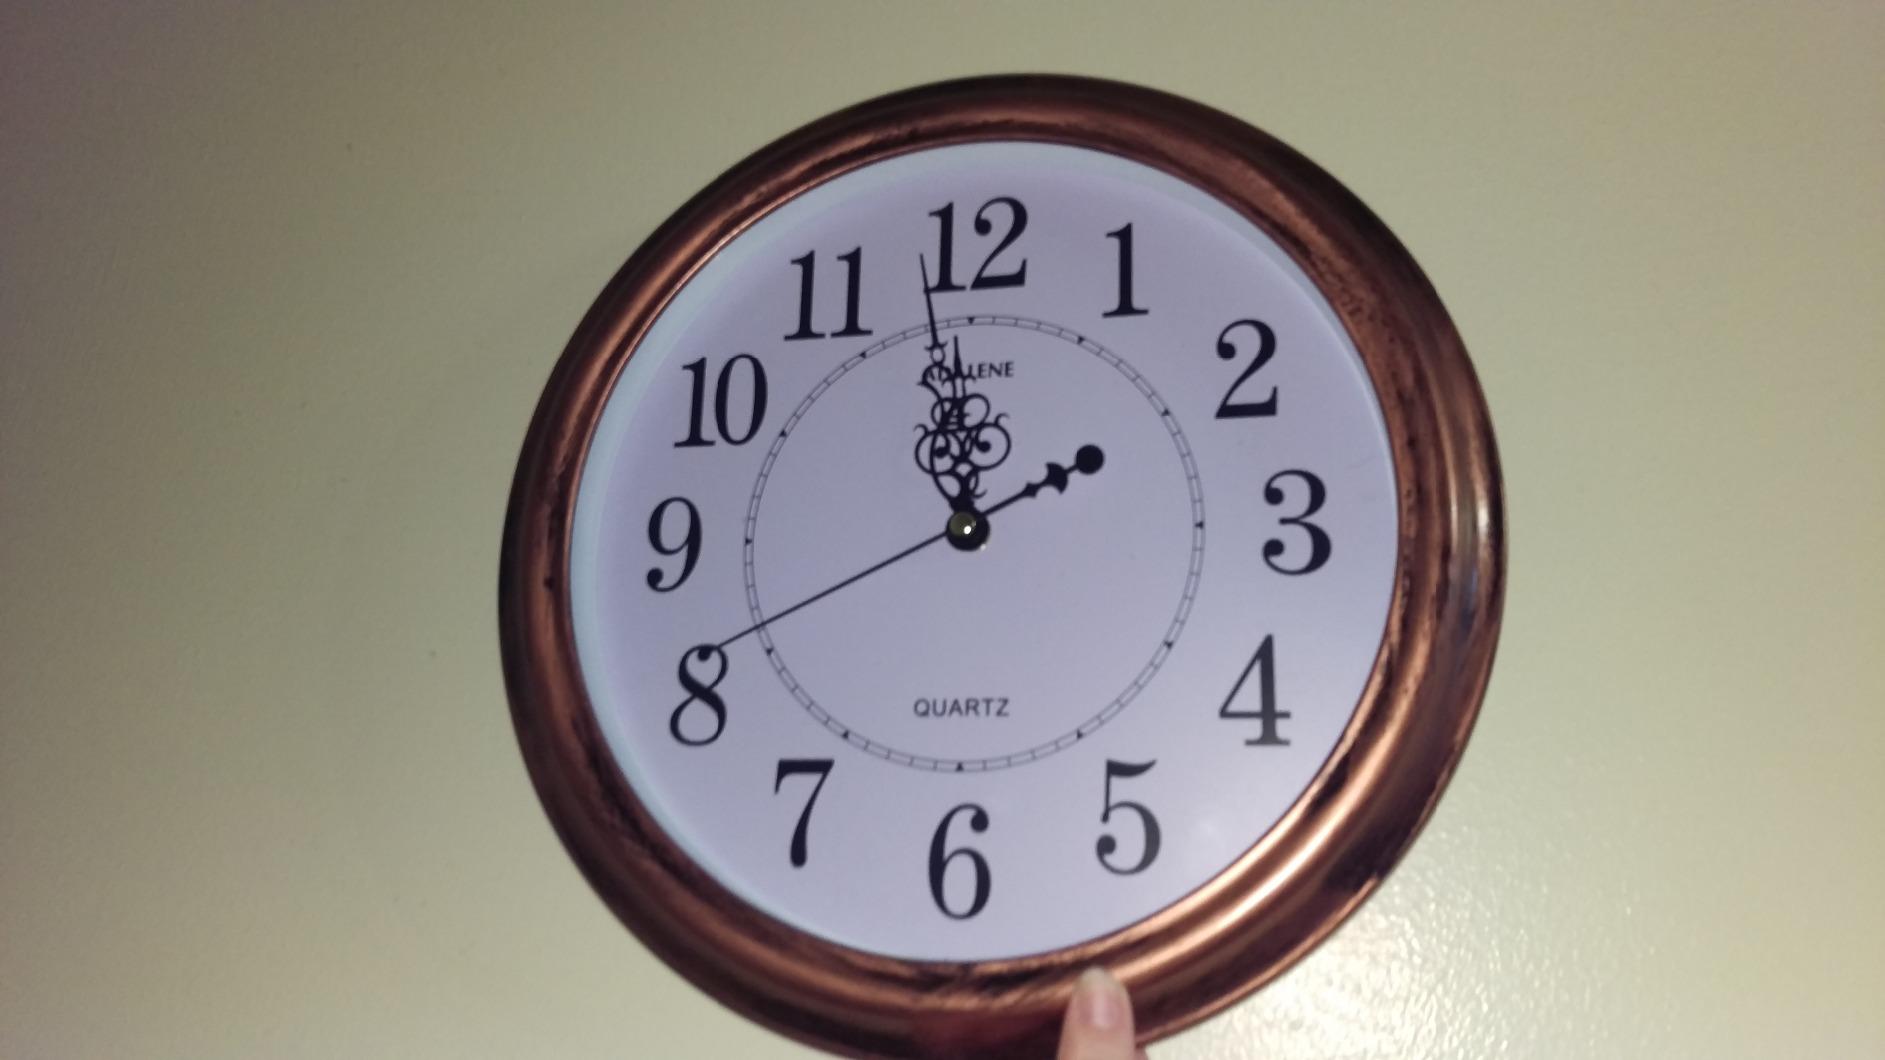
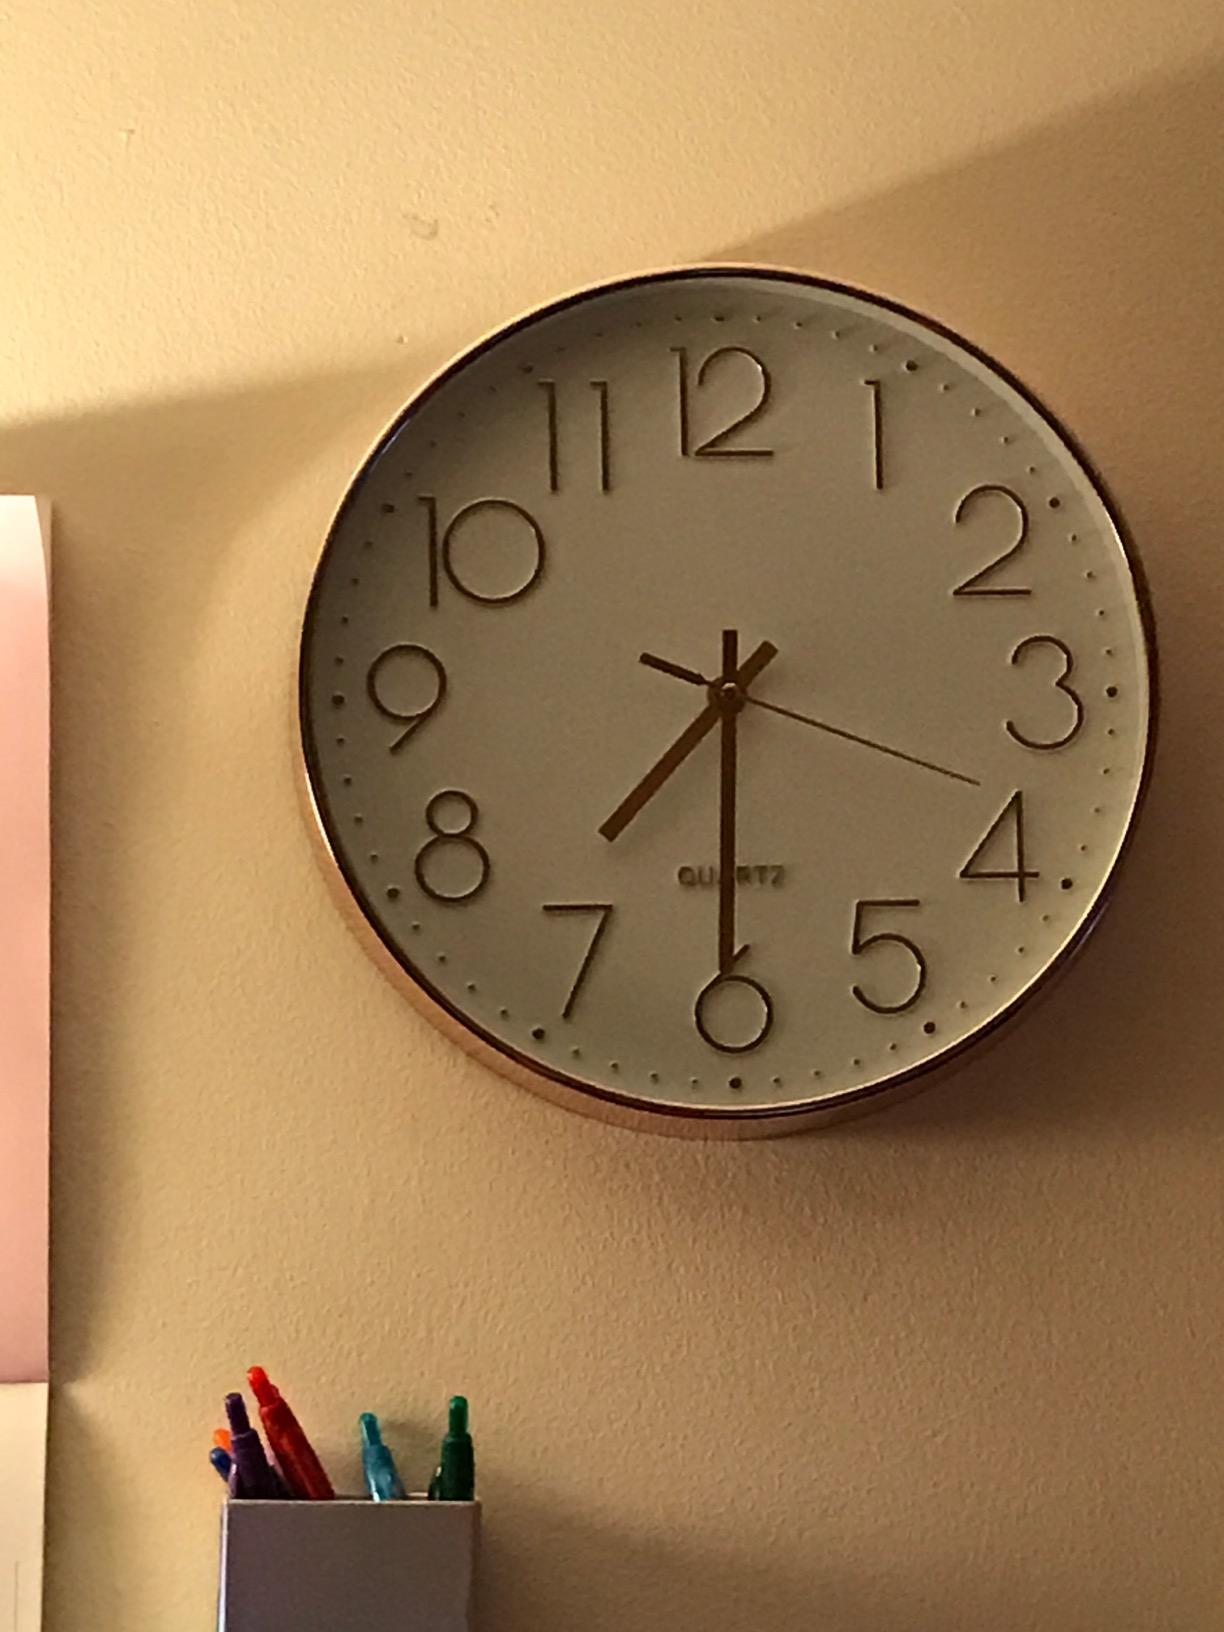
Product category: clock
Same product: no